Mere Genie Uncle

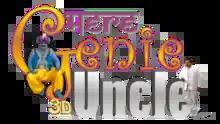
Theatrical release poster

Mere Genie Uncle is an Indian 3D movie directed by Ashish Bhavsar and produced by Raju Gada, Ashish BHavsar and Paresh Mehta. The film stars Tiku Talsania, Swati Kapoor, Shakti Kapoor and Ehsaan Qureshi.